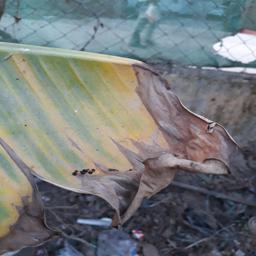
Label: POTASSIUM DEFICIENCY